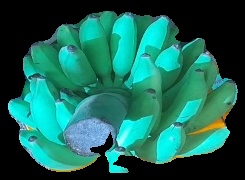
Variety: elakki-bale
Grade: grade2